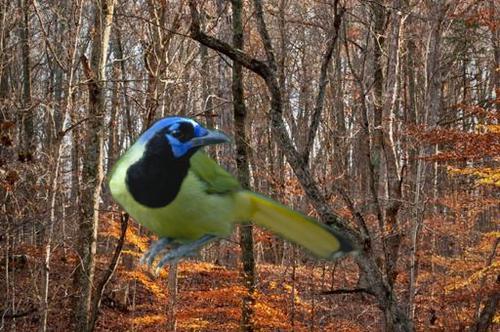
Bird species: Green_Jay
Bird type: landbird
Background: land